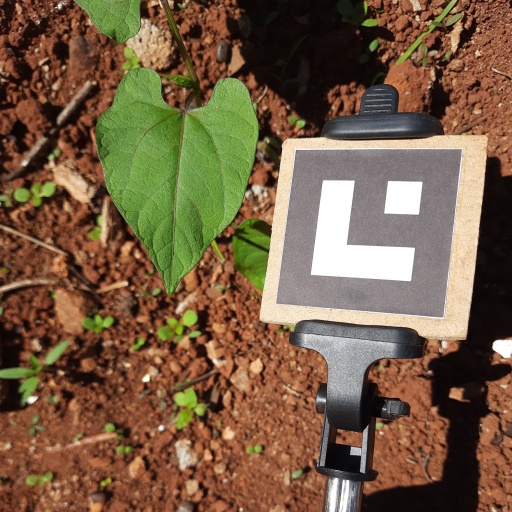
Observations: flat surface, no eating holes, under sunlight